Kerim Palić

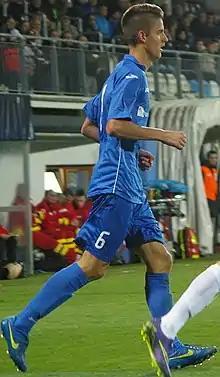
Palić playing for Željezničar in 2015

Kerim Palić (born 24 January 1997) is a Bosnian professional footballer who plays as a defensive midfielder for Liga 1 club Madura United.